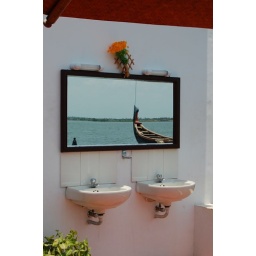
- seen in the mirror from a bar with outside sinks.